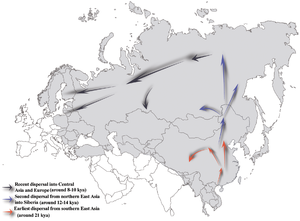
En génétique humaine, l’haplogroupe N est un haplogroupe du chromosome Y répandu surtout dans le nord de l'Eurasie. Il serait apparu il y a plus de 20 000 ans.